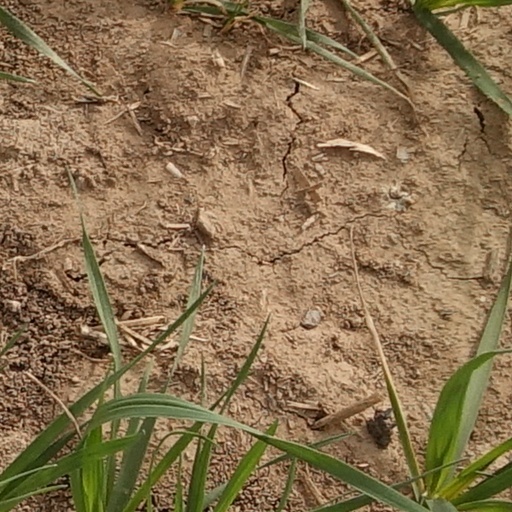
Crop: wheat